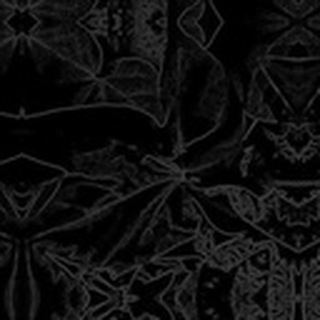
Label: healthy_cotton